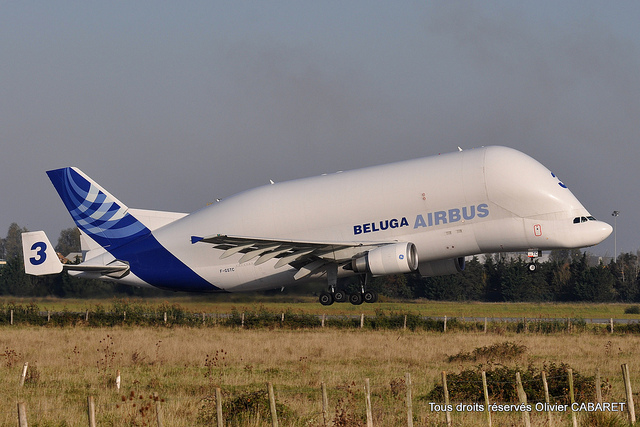
user: Given an image and a question. Answer the question in a short answer. Question: What is the model of this plane? Short Answer:
assistant: boeing